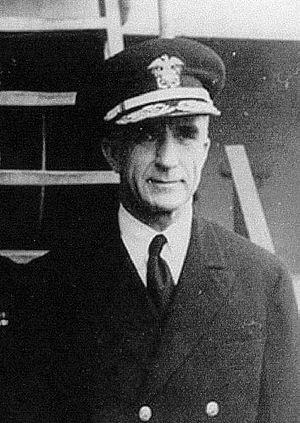
Morton Lyndholm Deyo est un vice-amiral américain de l'US Navy, commandant de la force opérationnelle de soutien aux tirs navals pendant la Seconde Guerre mondiale.